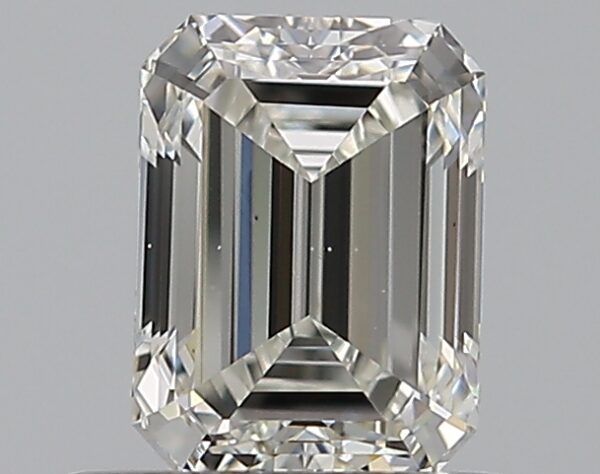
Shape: emerald
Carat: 0.59
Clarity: VS1
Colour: H
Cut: EX
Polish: EX
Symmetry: VG
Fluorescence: N
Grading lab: GIA
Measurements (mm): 5.49 x 4.06 x 2.78